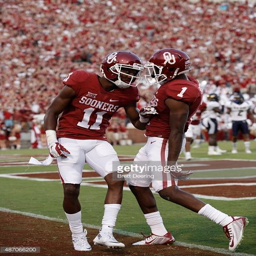
person is congratulated by person after a touchdown reception against american football team .